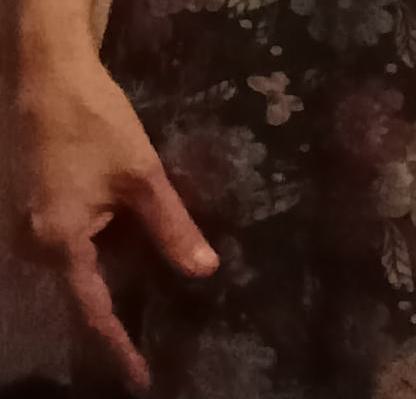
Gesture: no_gesture